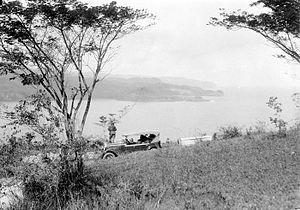
Le kabupaten de Pacitan, en indonésien Kabupaten Pacitan, est un kabupaten d'Indonésie situé dans la province de Java oriental.